Retinohypothalamic tract

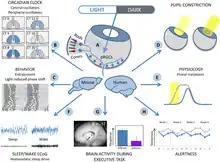
Summary of pervasive effects of light

The SCN of the hypothalamus contains an endogenous pacemaker that regulates circadian rhythms. The zeitgeber found to have the most profound effect on the SCN is light, which is the form of stimulation of which conversion is needed for it to be processed by the brain. Neurotransmitters that travel the RHT are responsible for delivering this message to other parts of the brain. If damage is done to this important pathway, alterations in circadian rhythms including phase shifts may occur. Studies done on rats show that even with severely degenerated photoreceptors (blind, no visible light perception), they have the ability to entrain to the light/dark cycle because they have intact RHTs.